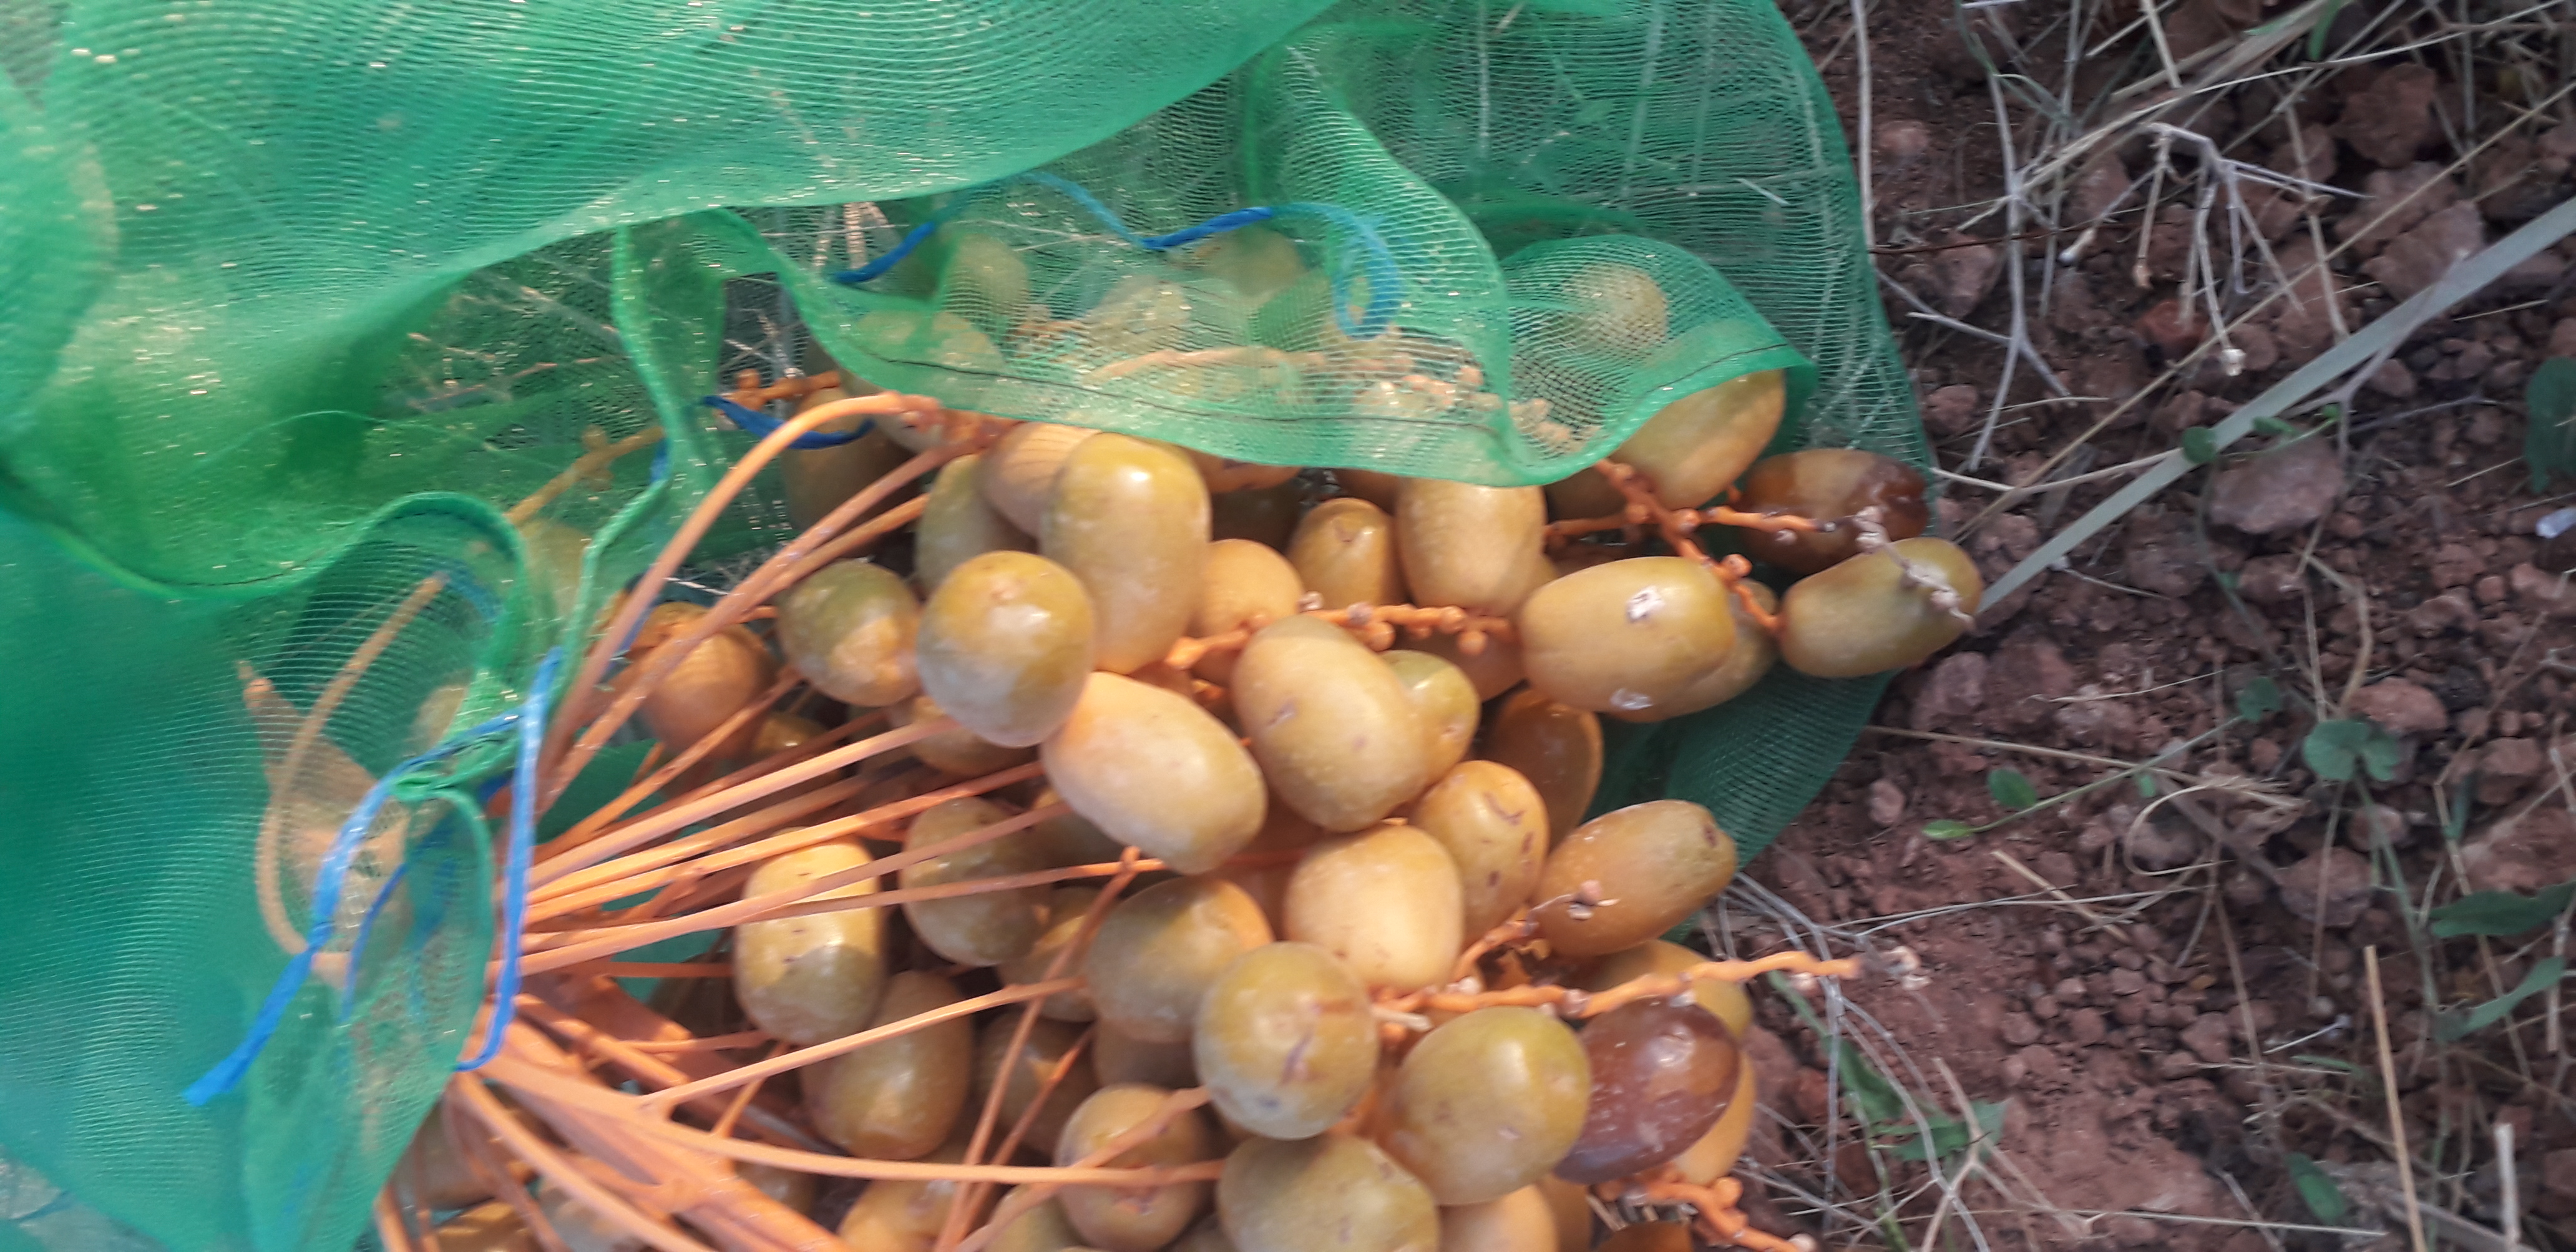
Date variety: Boufagous